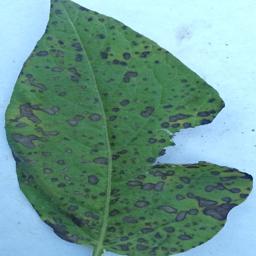
Etiqueta: Tizon_Temprano